Mesilla Park Elementary School

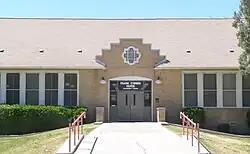

Mesilla Park Elementary School is a public school in Las Cruces, New Mexico, which was listed on the National Register of Historic Places in 2015.